Count Karlstein

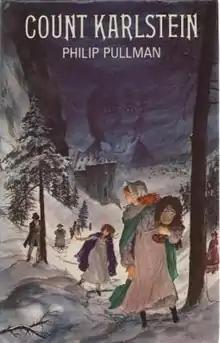
First edition

Count Karlstein, or the Ride of the Demon Huntsman is the first children's novel written by British author Philip Pullman. It was published in 1982. The story was originally written by Pullman to be performed as a school play at Bishop Kirk Middle School, Oxford, where Pullman was an English teacher.